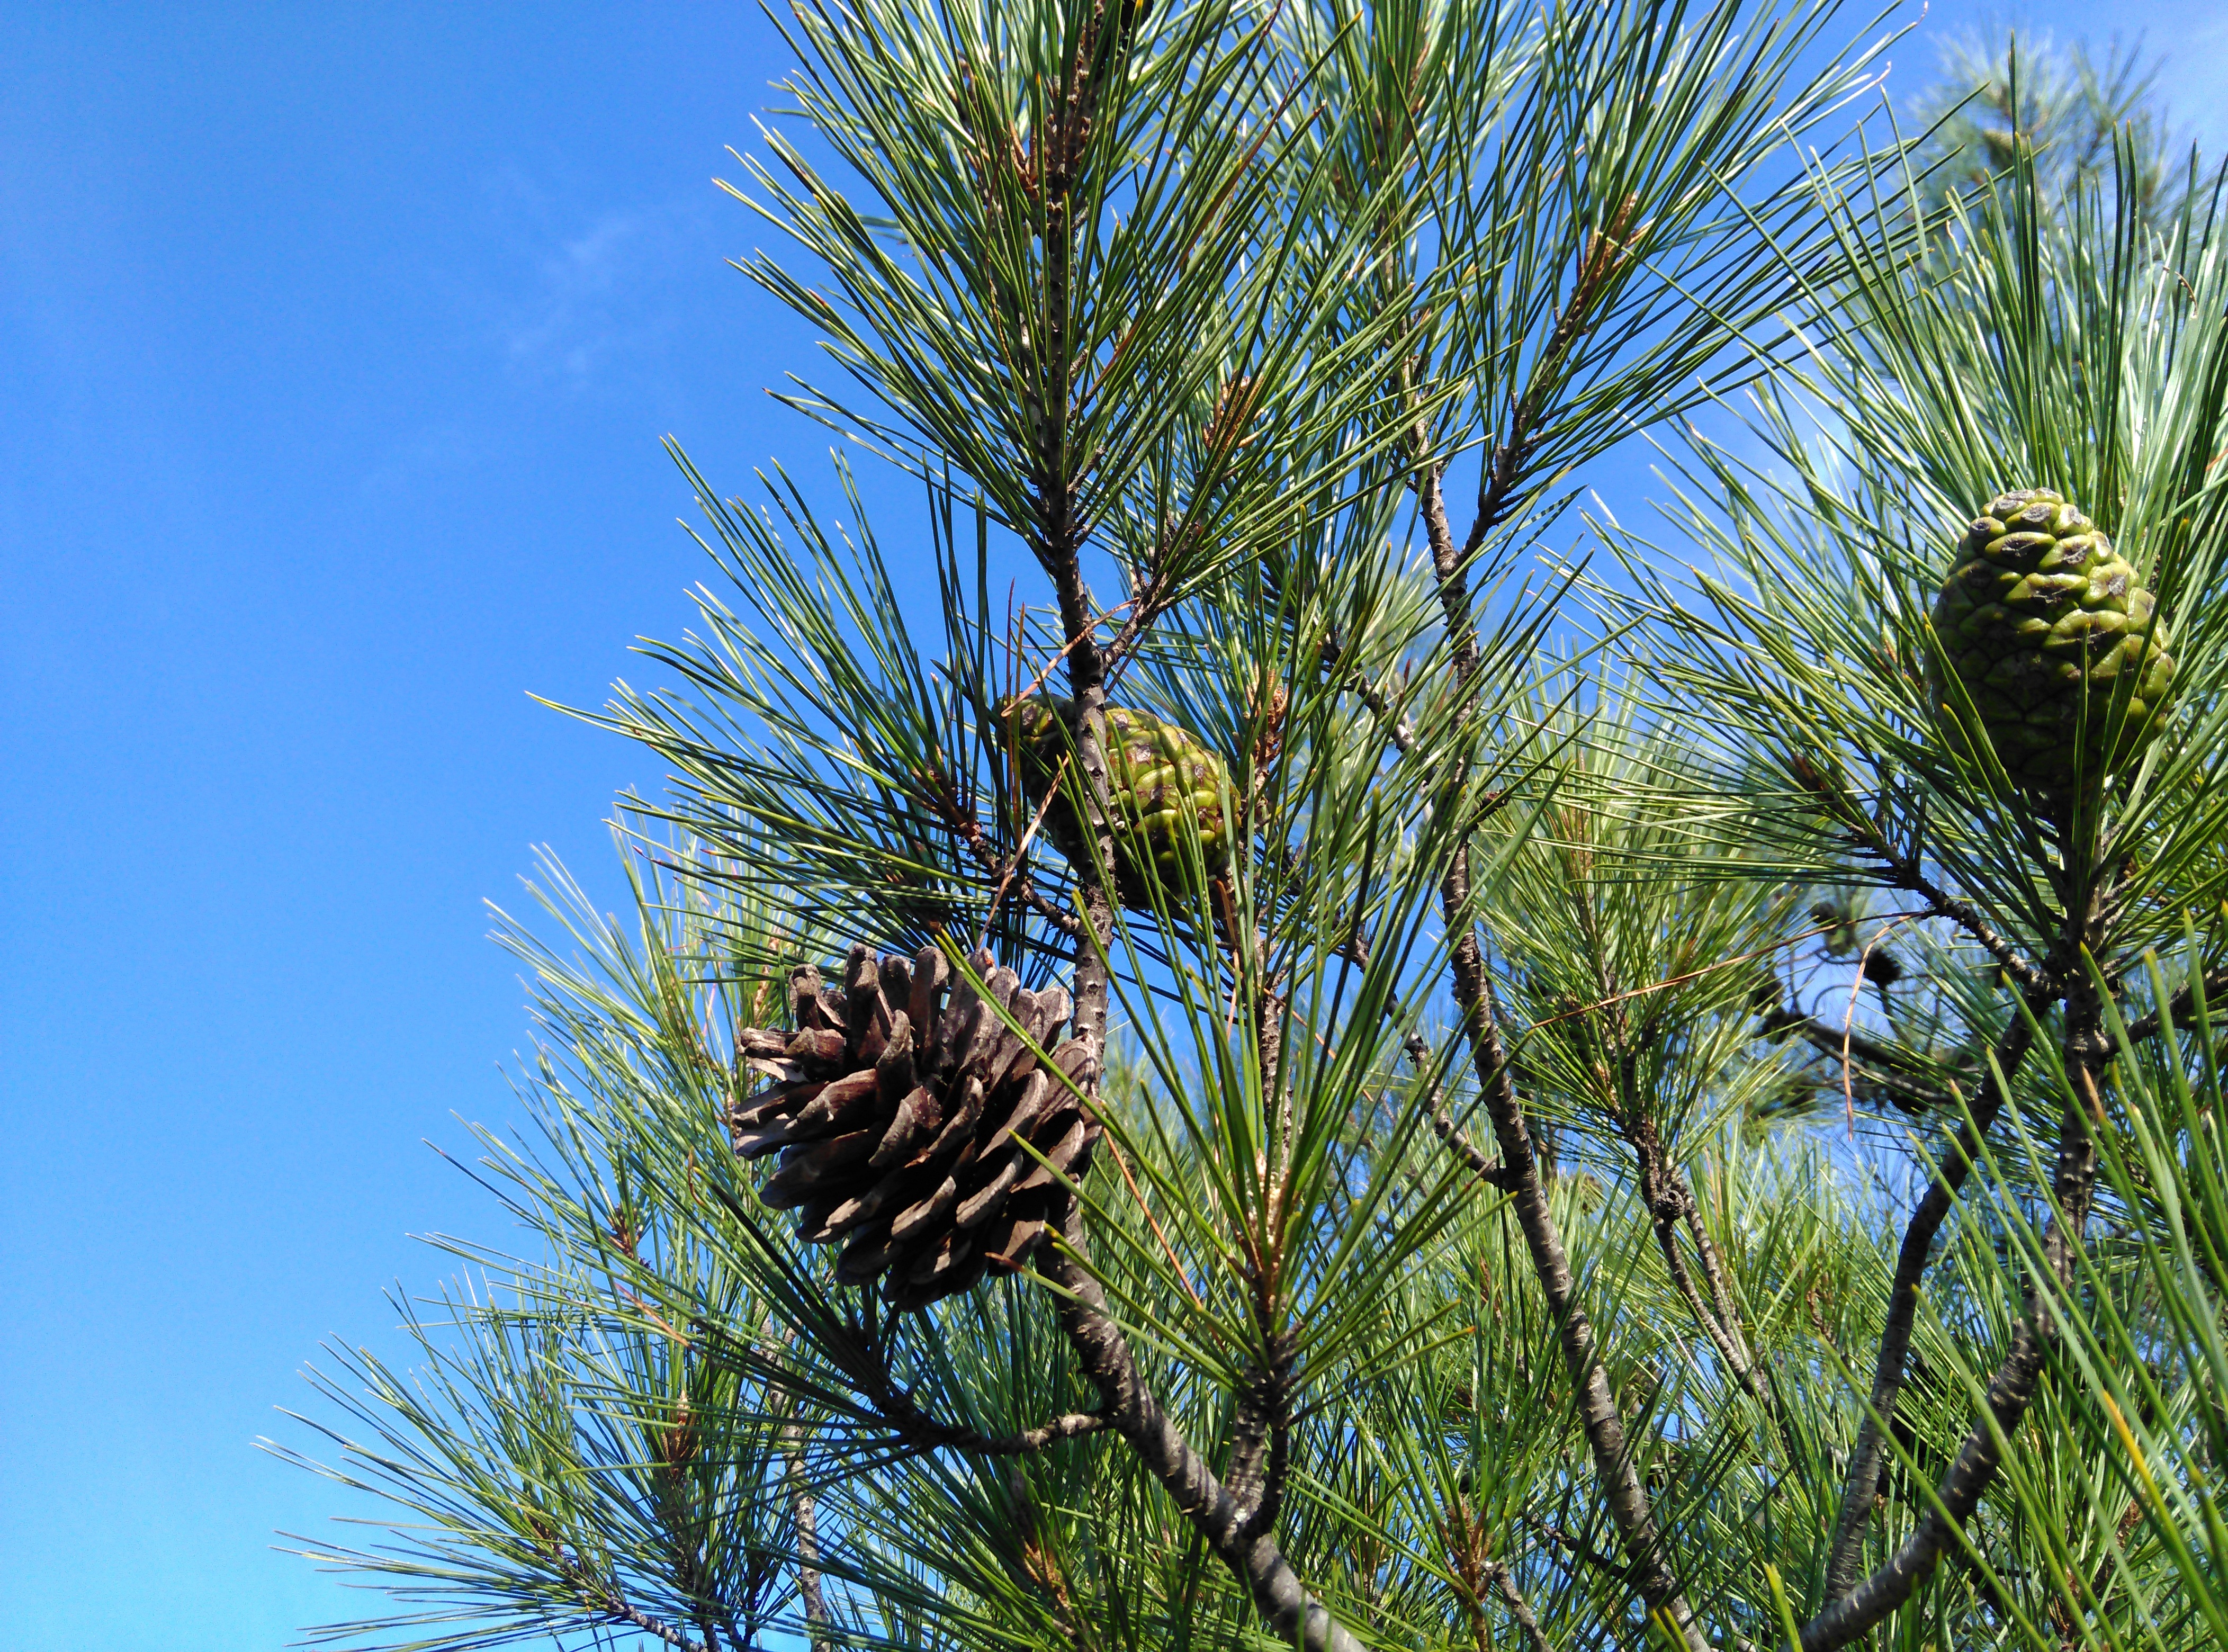
tree, branch, plant, flower, pine, evergreen, botany, fir, flora, conifer, spruce, larch, ecosystem, casuarina, cocoon, flowering plant, biome, date palm, pine family, grass family, woody plant, land plant, arecales, palm family, borassus flabellifer